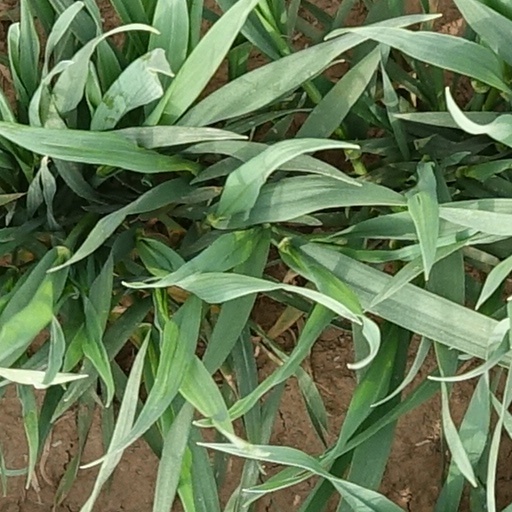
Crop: wheat